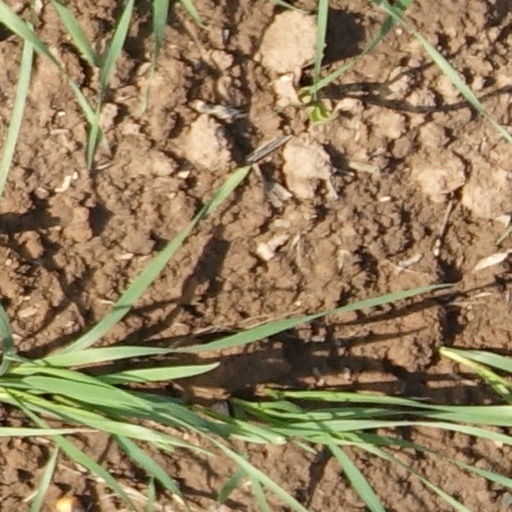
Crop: wheat